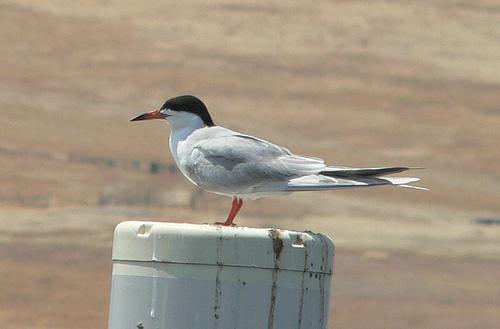
A photo of a forsters tern